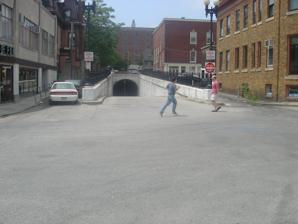
Building: East Side Trolley Tunnel
Country: United States of America
Year built: 1914
American mass transit tunnel For the disused East Side railroad tunnel, see East Side Railroad Tunnel . East Side Trolley Tunnel The east portal of the tunnel opens onto Thayer Street , with Brown University buildings visible in the background (2005) Overview Other name(s) East Side Transit Tunnel, College Hill Tunnel Location Providence, Rhode Island, US Coordinates 41°49′37″N 71°24′30″W / 41.82693°N 71.4082°W / 41.82693; -71.4082 Start Thayer Street ( 41°49′39.2″N 71°24′06.2″W / 41.827556°N 71.401722°W / 41.827556; -71.401722 ( East Portal ) ) End North Main Street ( 41°49′37.0″N 71°24′29.5″W / 41.826944°N 71.408194°W / 41.826944; -71.408194 ( West Portal ) ) Operation Opened 1914 Rebuilt 1948 Technical Length 2,160 feet (660 m) Route map East Side Trolley Tunnel (Providence) The East Side Trolley Tunnel , also known as the East Side Transit Tunnel or the College Hill Tunnel , is a bi-directional tunnel in Providence, Rhode Island , originally built for trolley use in 1914, and now used for public transit buses. The East Side Trolley Tunnel could be considered the first bus rapid transit link in North America, because of its exclusive and continuous bus use since 1948. Description The tunnel runs for 2,160 feet (660 m) under College Hill on Providence's East Side , with its east portal at Thayer Street , the busy commercial district near Brown University , leading to its west portal at North Main Street near the Rhode Island School of Design . It provides a gentler 4% to 5% grade compared to the steeper 10% grade of the city streets above it, while also allowing public-transit vehicles to bypass traffic and stoplights. The tunnel traverses a 100-foot (30 m) drop in elevation from its east portal to its west portal. The tunnel is reserved exclusively for buses—currently the RIPTA routes 1, 32, 33, 34, 40, 49, and 61.  Police and Fire Department vehicles also may make use of the tunnel. The facility carries around 4,500 riders daily (almost 10% of RIPTA ridership), via approximately 1,680 buses per week. The Thayer Street stop is the 6th-busiest of the 4,000 stops in the statewide RIPTA system. The tunnel allows faster transit access from College Hill to Downtown Providence and the RIPTA transit hub at Kennedy Plaza . Despite signs explicitly forbidding trespassing or use of skateboards in the tunnel, fast skateboarding through the tunnel is fairly common. Auto parts salesmen, couriers, and other delivery personnel have been known to "shoot the tunnel" to avoid traffic congestion, though risking a substantial traffic fine. History Prior to the construction of the Trolley Tunnel, the steepness of the streets climbing College Hill led to the 1888 construction of a cable-car line by the Providence Cable Tramway Company , the only such system ever to be built in New England. The west portal of the tunnel was built directly under the Waterman Building (1893), the original classroom and museum gallery structure of the Rhode Island School of Design .  Extensive and complex construction methods were required to support the building as the tunnel was bored underneath it. In 1948 the tracks were removed, and the tunnel was paved for use by buses and trackless trolleys .  The tunnel was used by two trackless trolley routes, Elmgrove Avenue and Hope Street, from fall 1948 to fall 1953. The trackless trolley system in Providence was dismantled in the mid-1950s, the last route closing on June 24, 1955. In 2018, US Senator Jack Reed (RI-D) toured the tunnel with RIPTA officials, and announced a $903,000 federal grant for planning repairs and improvements to the heavily-used transit structure. As of 2022 [update] , planning was in process for construction related to the tunnel. Gallery The Waterman Building (1893) of the Rhode Island School of Design is visible directly above the west portal openings. Illustration of the west portal (c.1914) Newly-opened west portal (1915) West portal on North Main Street (2007) Tile on the tunnel's west portal marks year of opening References Wikimedia Commons has media related to East Side Trolley Tunnel . ^ a b c Sebree, Mac ; Ward, Paul (1974). The Trolley Coach in North America . Los Angeles: Interurbans . pp. 227– 228. LCCN 74020367 . ^ "Providence's College Hill Tunnel Flooded, Closed" . New England Cable News . Associated Press. November 21, 2014 . ^ a b c d Wonson, Richard (1983). The Trackless Trolleys of Rhode Island . Boston Street Railway Association . pp. 15– 16, 67. OCLC 13058930 . ^ a b c d e f g h Ahlquist, Steve (4 April 2018). "Jack Reed tours East Side Bus Tunnel" . Uprise RI . Rhode Island Free Press Co . ^ "The Cable Car Home Page - Cable Car Lines in Other Cities" . ^ "Quahog.org: Mass Transit in Rhode Island, Part 9" . ^ "East Side Transit Tunnel Project" . RIPTA (Rhode Island Public Transit Authority) . Rhode Island Public Transit Authority. 6 September 2022 .